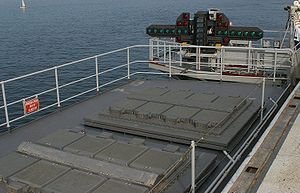
MBDA Aster / Brugere
Aster VLS om bord på FS Charles de Gaulle (R91).
Aster er en gruppe af overflade til luft missiler produceret af firmaet Eurosam, et europæisk konsortium bestående af MBDA France, MBDA Italy og Thales Gruppen.